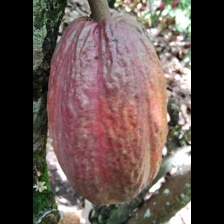
Label: sana